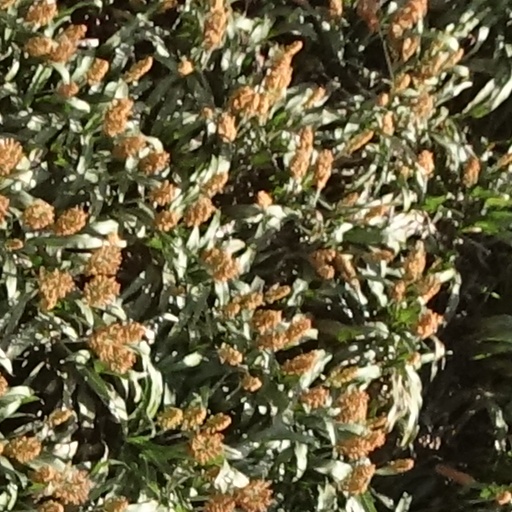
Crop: sorghum